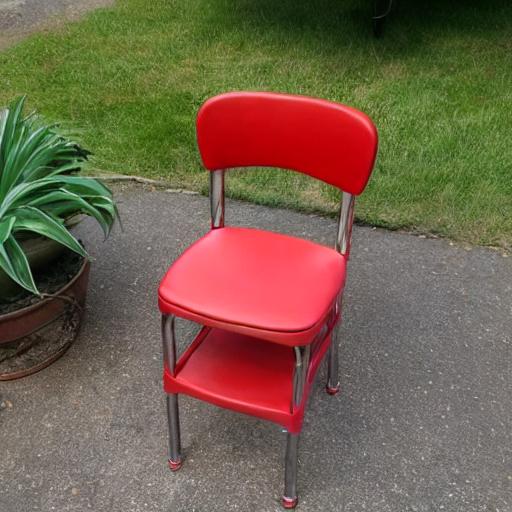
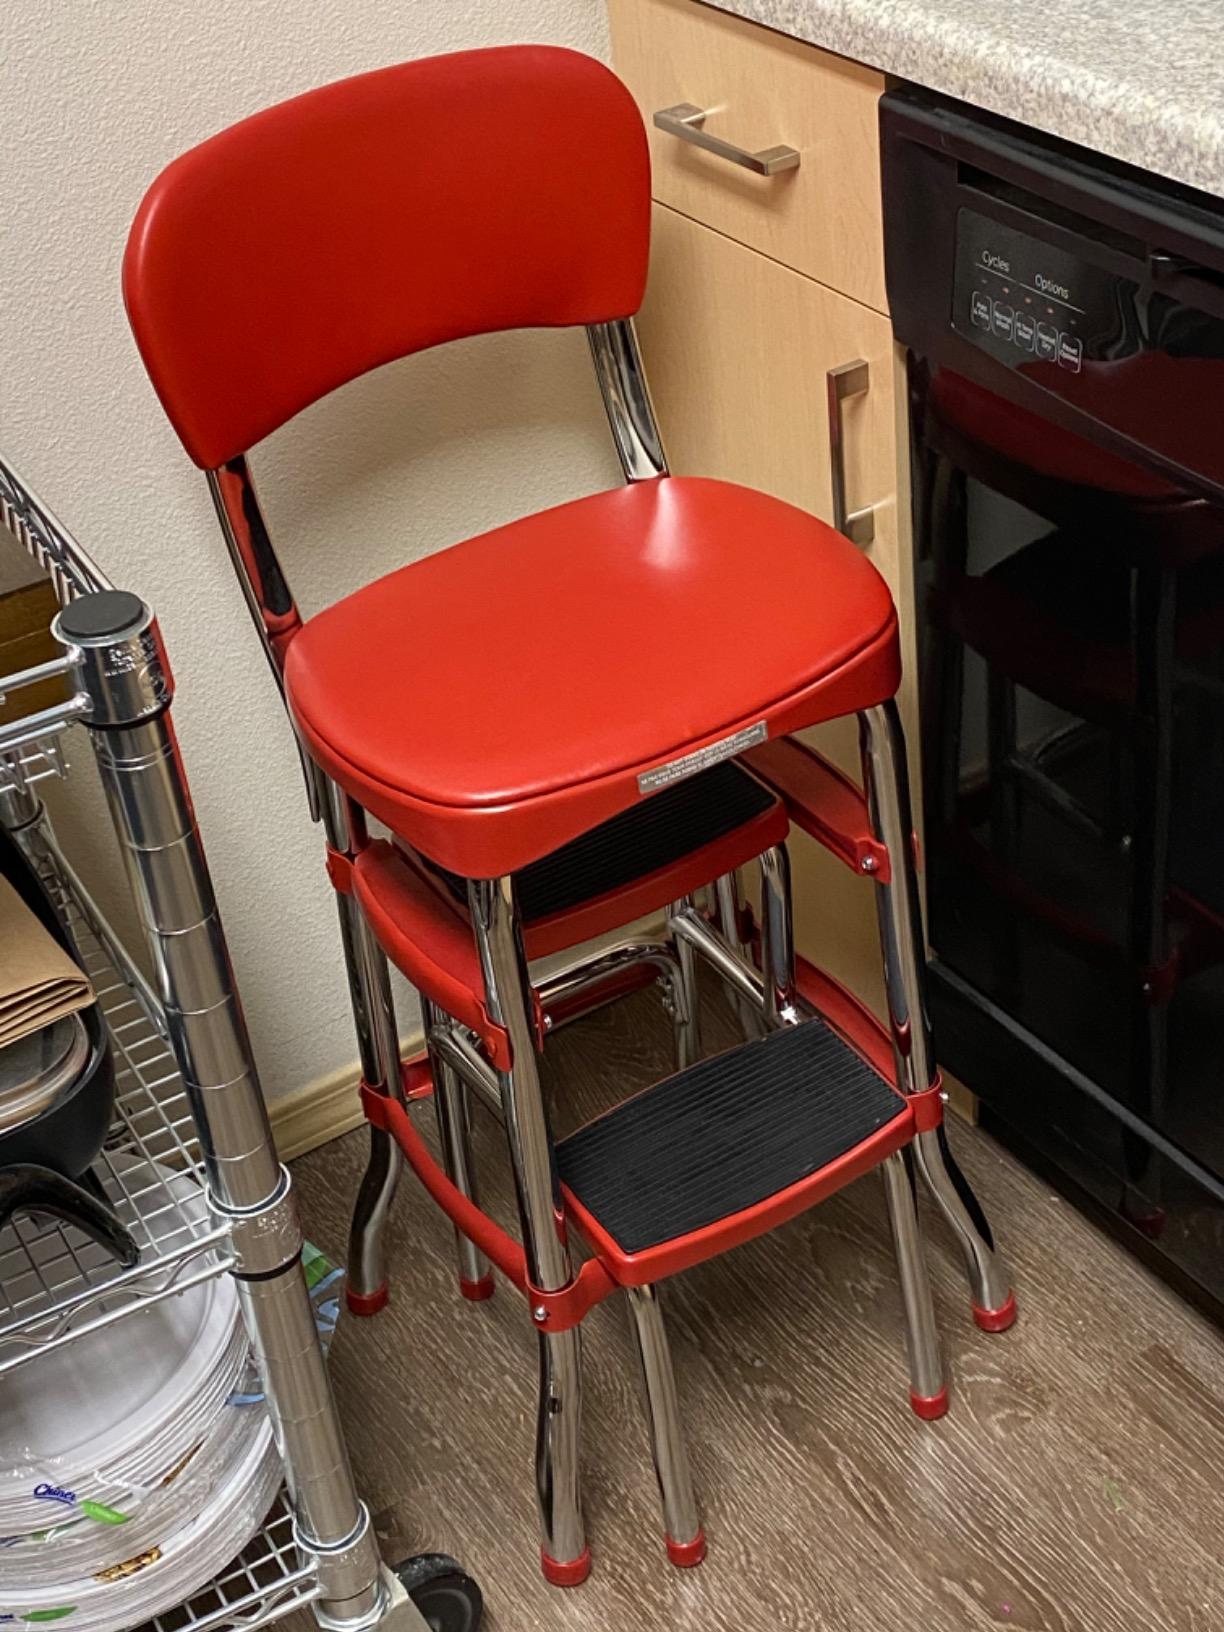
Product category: items_chair
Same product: no